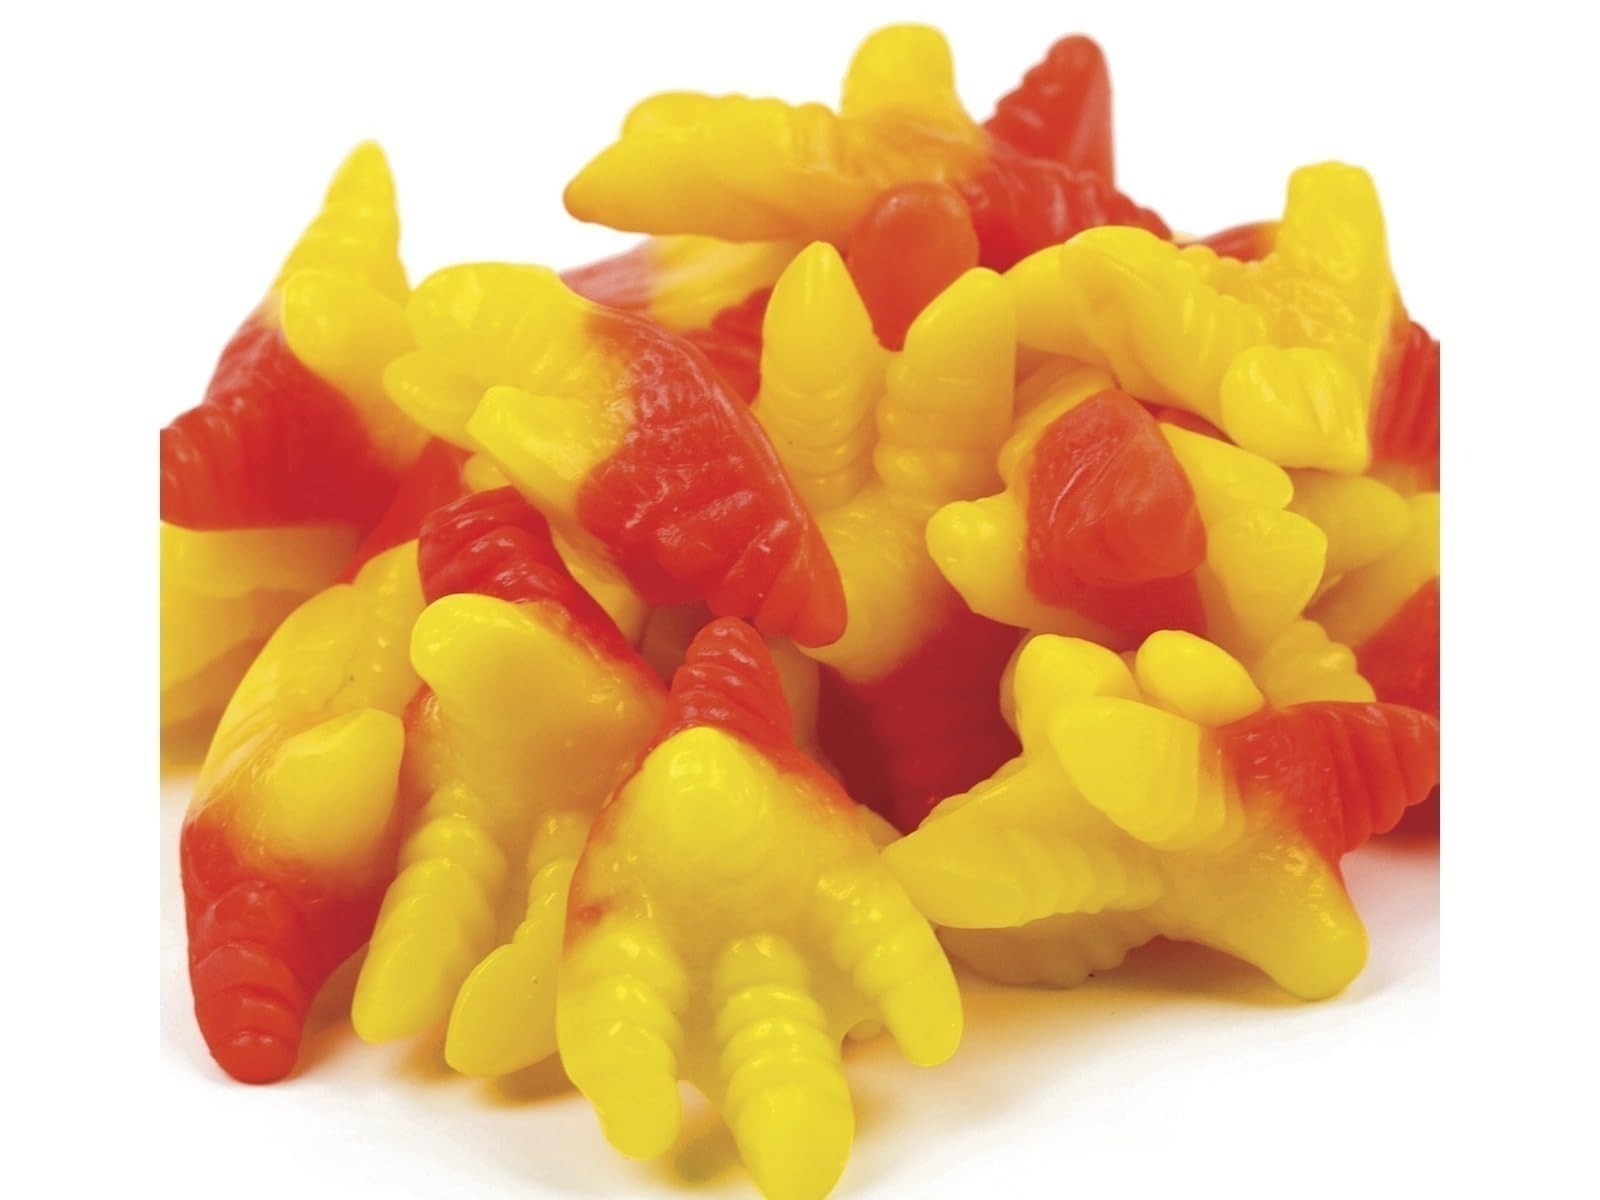
Item Name: Vidal Gummi Chicken Feet - 4.4lbs
Bullet Point 1: Made in Spain
Bullet Point 2: Net Wt. 4.4Lb
Product Description: These sweet and fruity chicken feet are unique and fun to eat! Kids will love to play with these one-of-a-kind chicken feet gummi snacks, also convenient for eating on-the-go.
Value: 70.4
Unit: Ounce

Price: 19.86